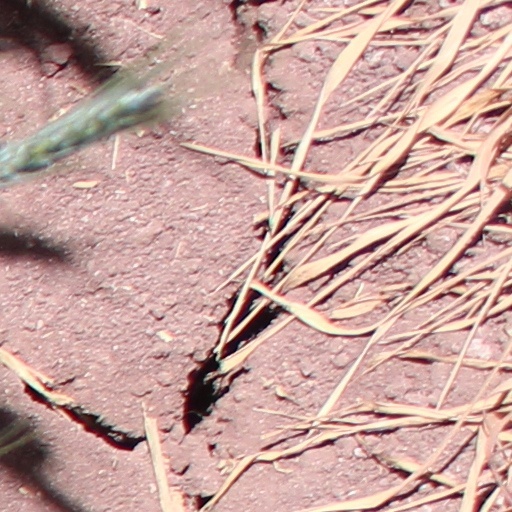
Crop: wheat